Sky position (RA, Dec in degrees): 176.667, 21.381
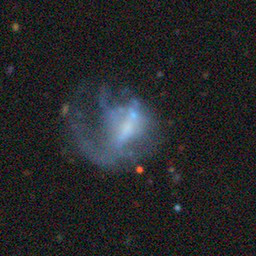
Galaxy morphology: Disturbed Galaxies